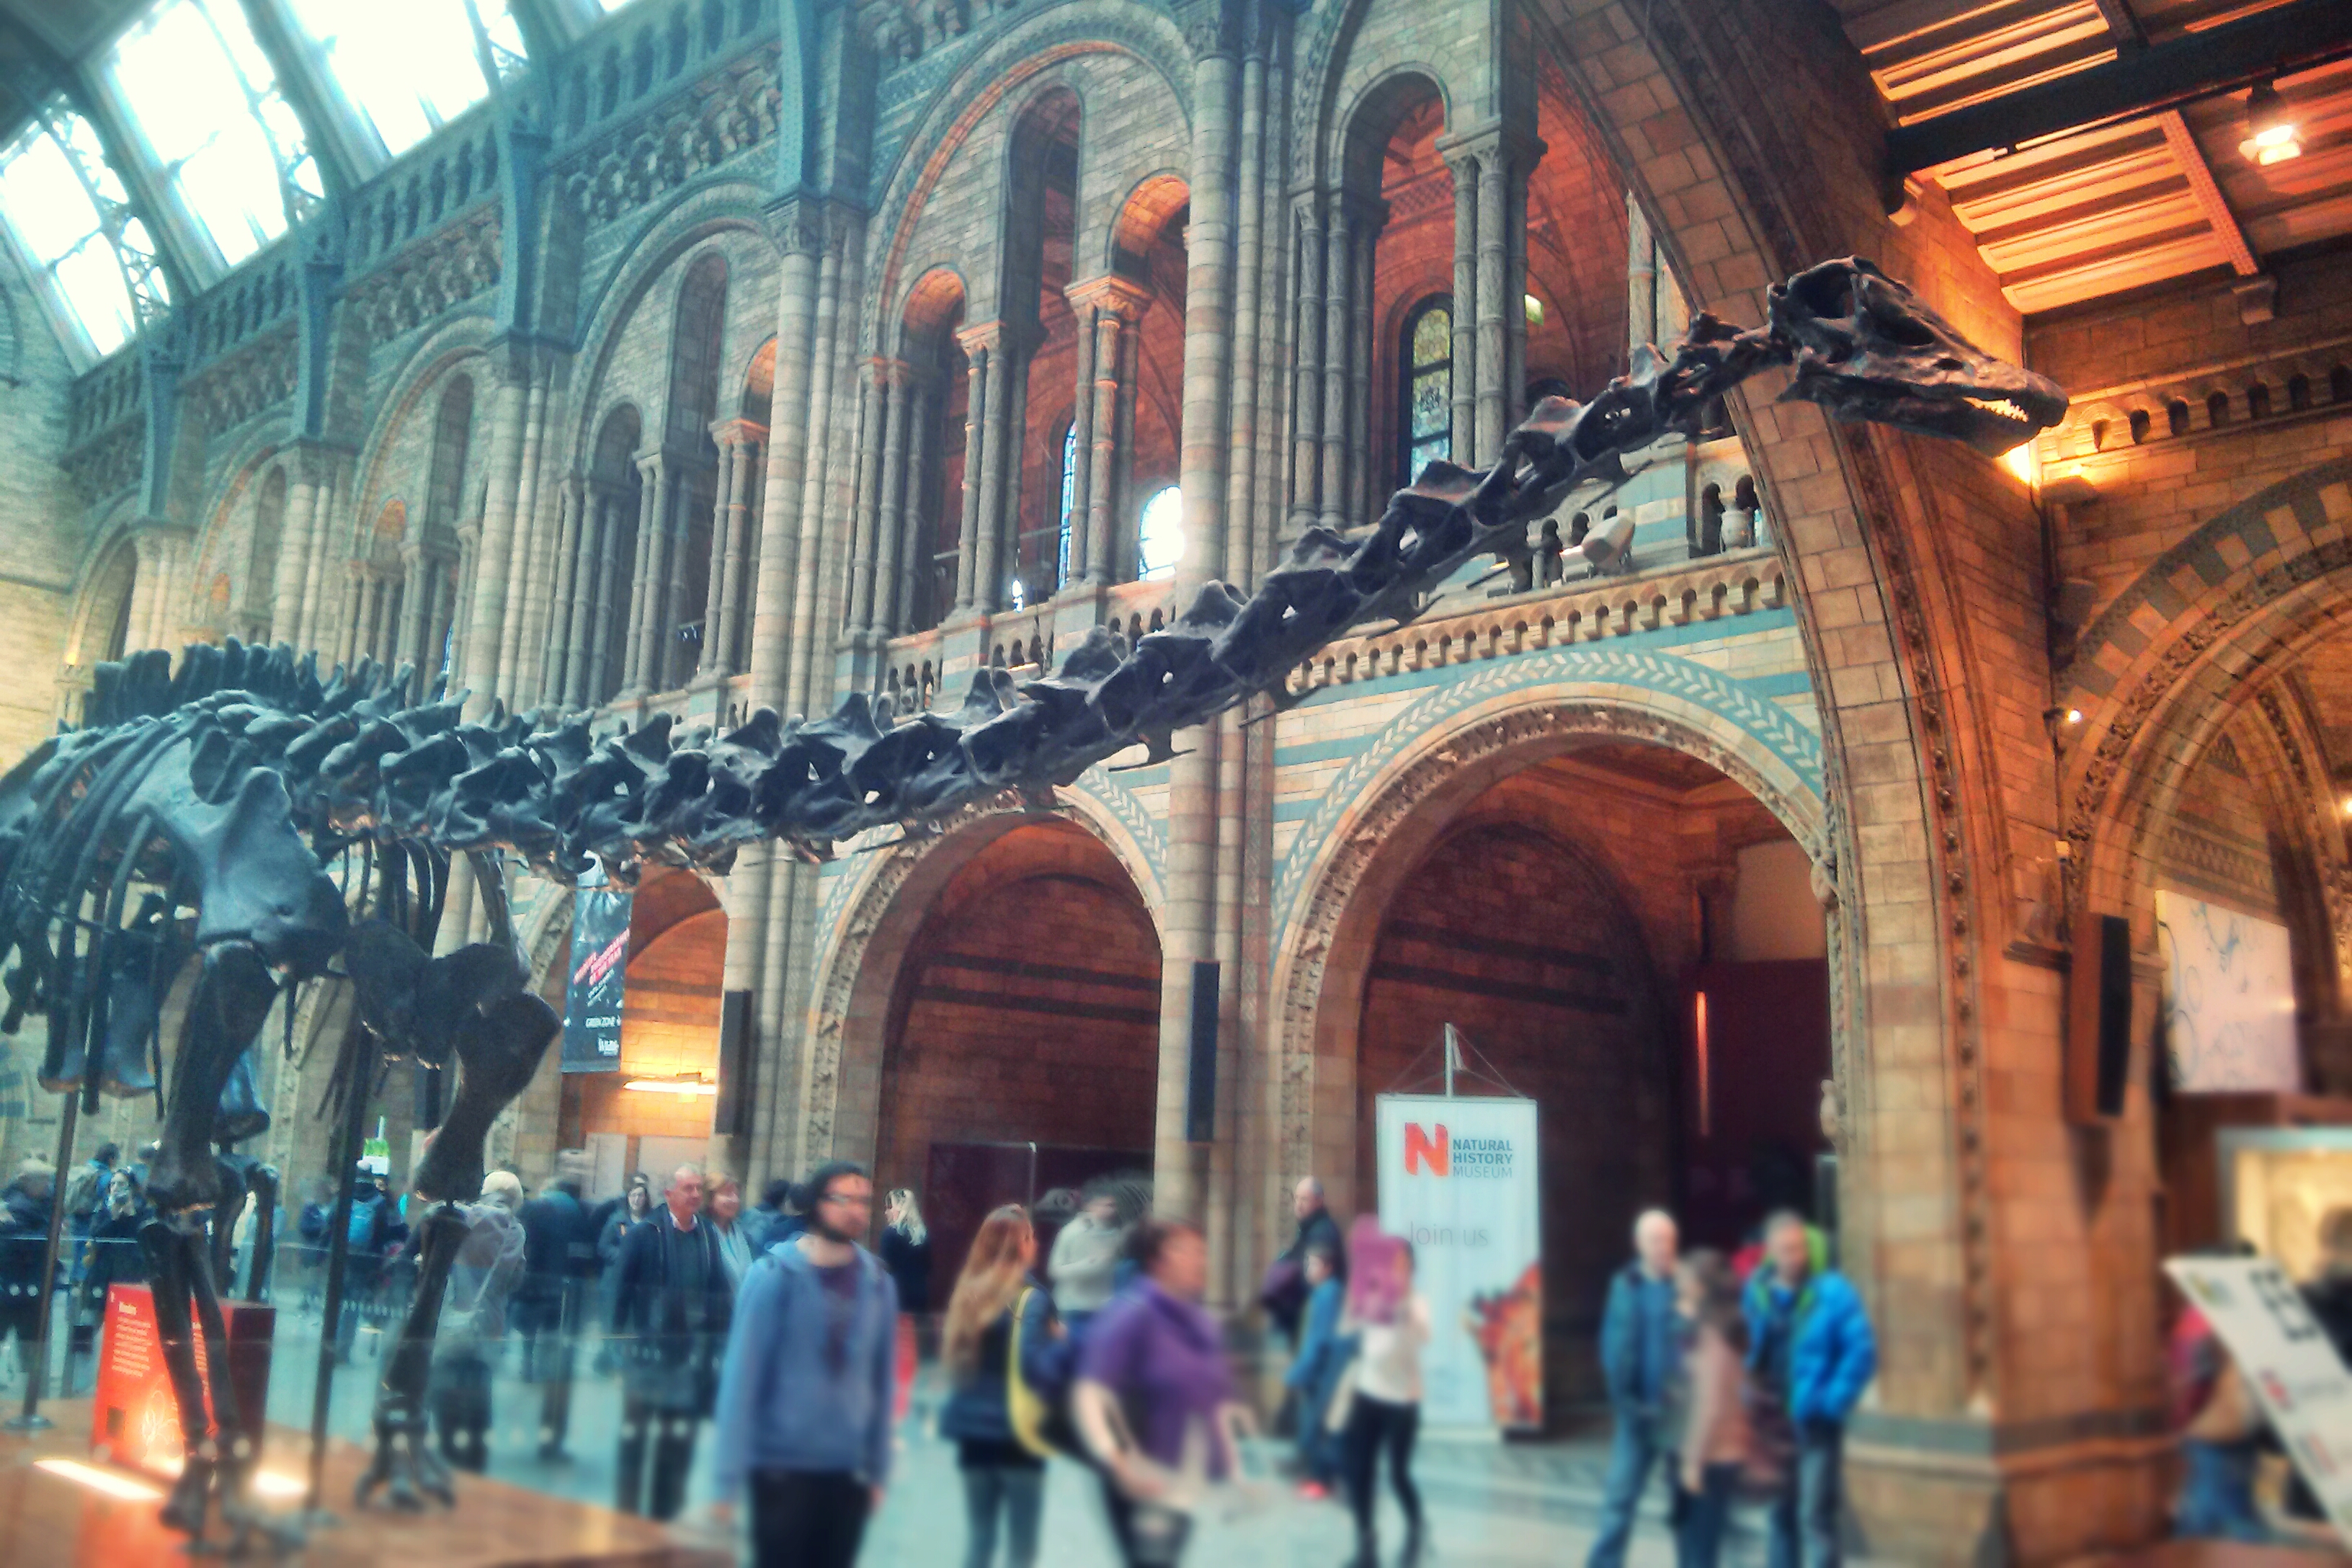
people, building, crowd, arch, museum, plaza, landmark, cathedral, tourism, place of worship, london, naturalhistorymuseum, arches, skeleton, tourist attraction, dinosaur, flickrandroidapp filter none